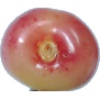
Label: cherry_rainier